1926 Passaic textile strike

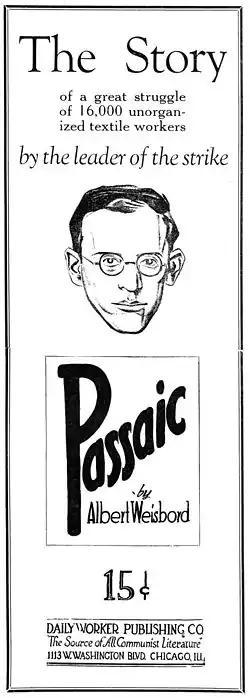
Albert Weisbord, the primary organizer of the strike, was removed in the summer of 1926. He wrote a substantial pamphlet and went on a speaking tour detailing his experiences.

The strikers paused for a day before making their next effort, this time donning steel helmets and passing triumphantly through the police line as cameramen documented the scene from the safe confines of armored cars and via an airplane overhead.